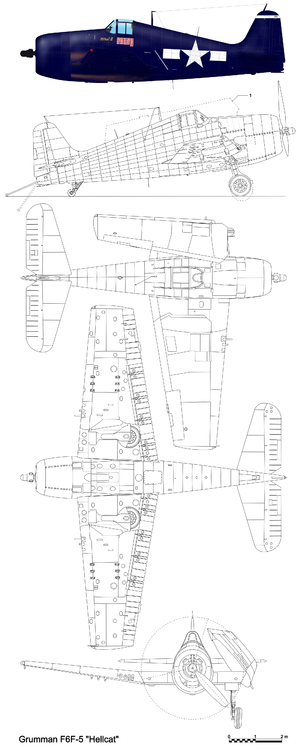
Le Grumman F6F Hellcat était un chasseur embarqué développé pour remplacer le F4F Wildcat au sein de l'United States Navy. Bien que le F6F soit une extrapolation du F4F, il était cependant beaucoup plus puissant avec un moteur Pratt & Whitney R-2800 de 2 000 ch. Souvent appelé « Wildcat's big brother », le Hellcat, au même titre que le F4U Corsair, fut le principal chasseur de l'US Navy durant la seconde partie de la Seconde Guerre mondiale.